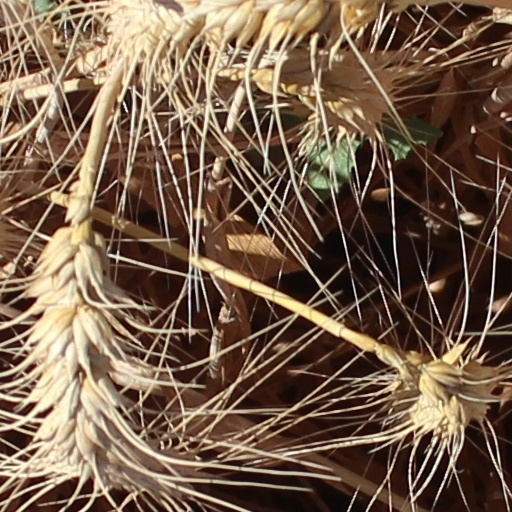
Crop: wheat